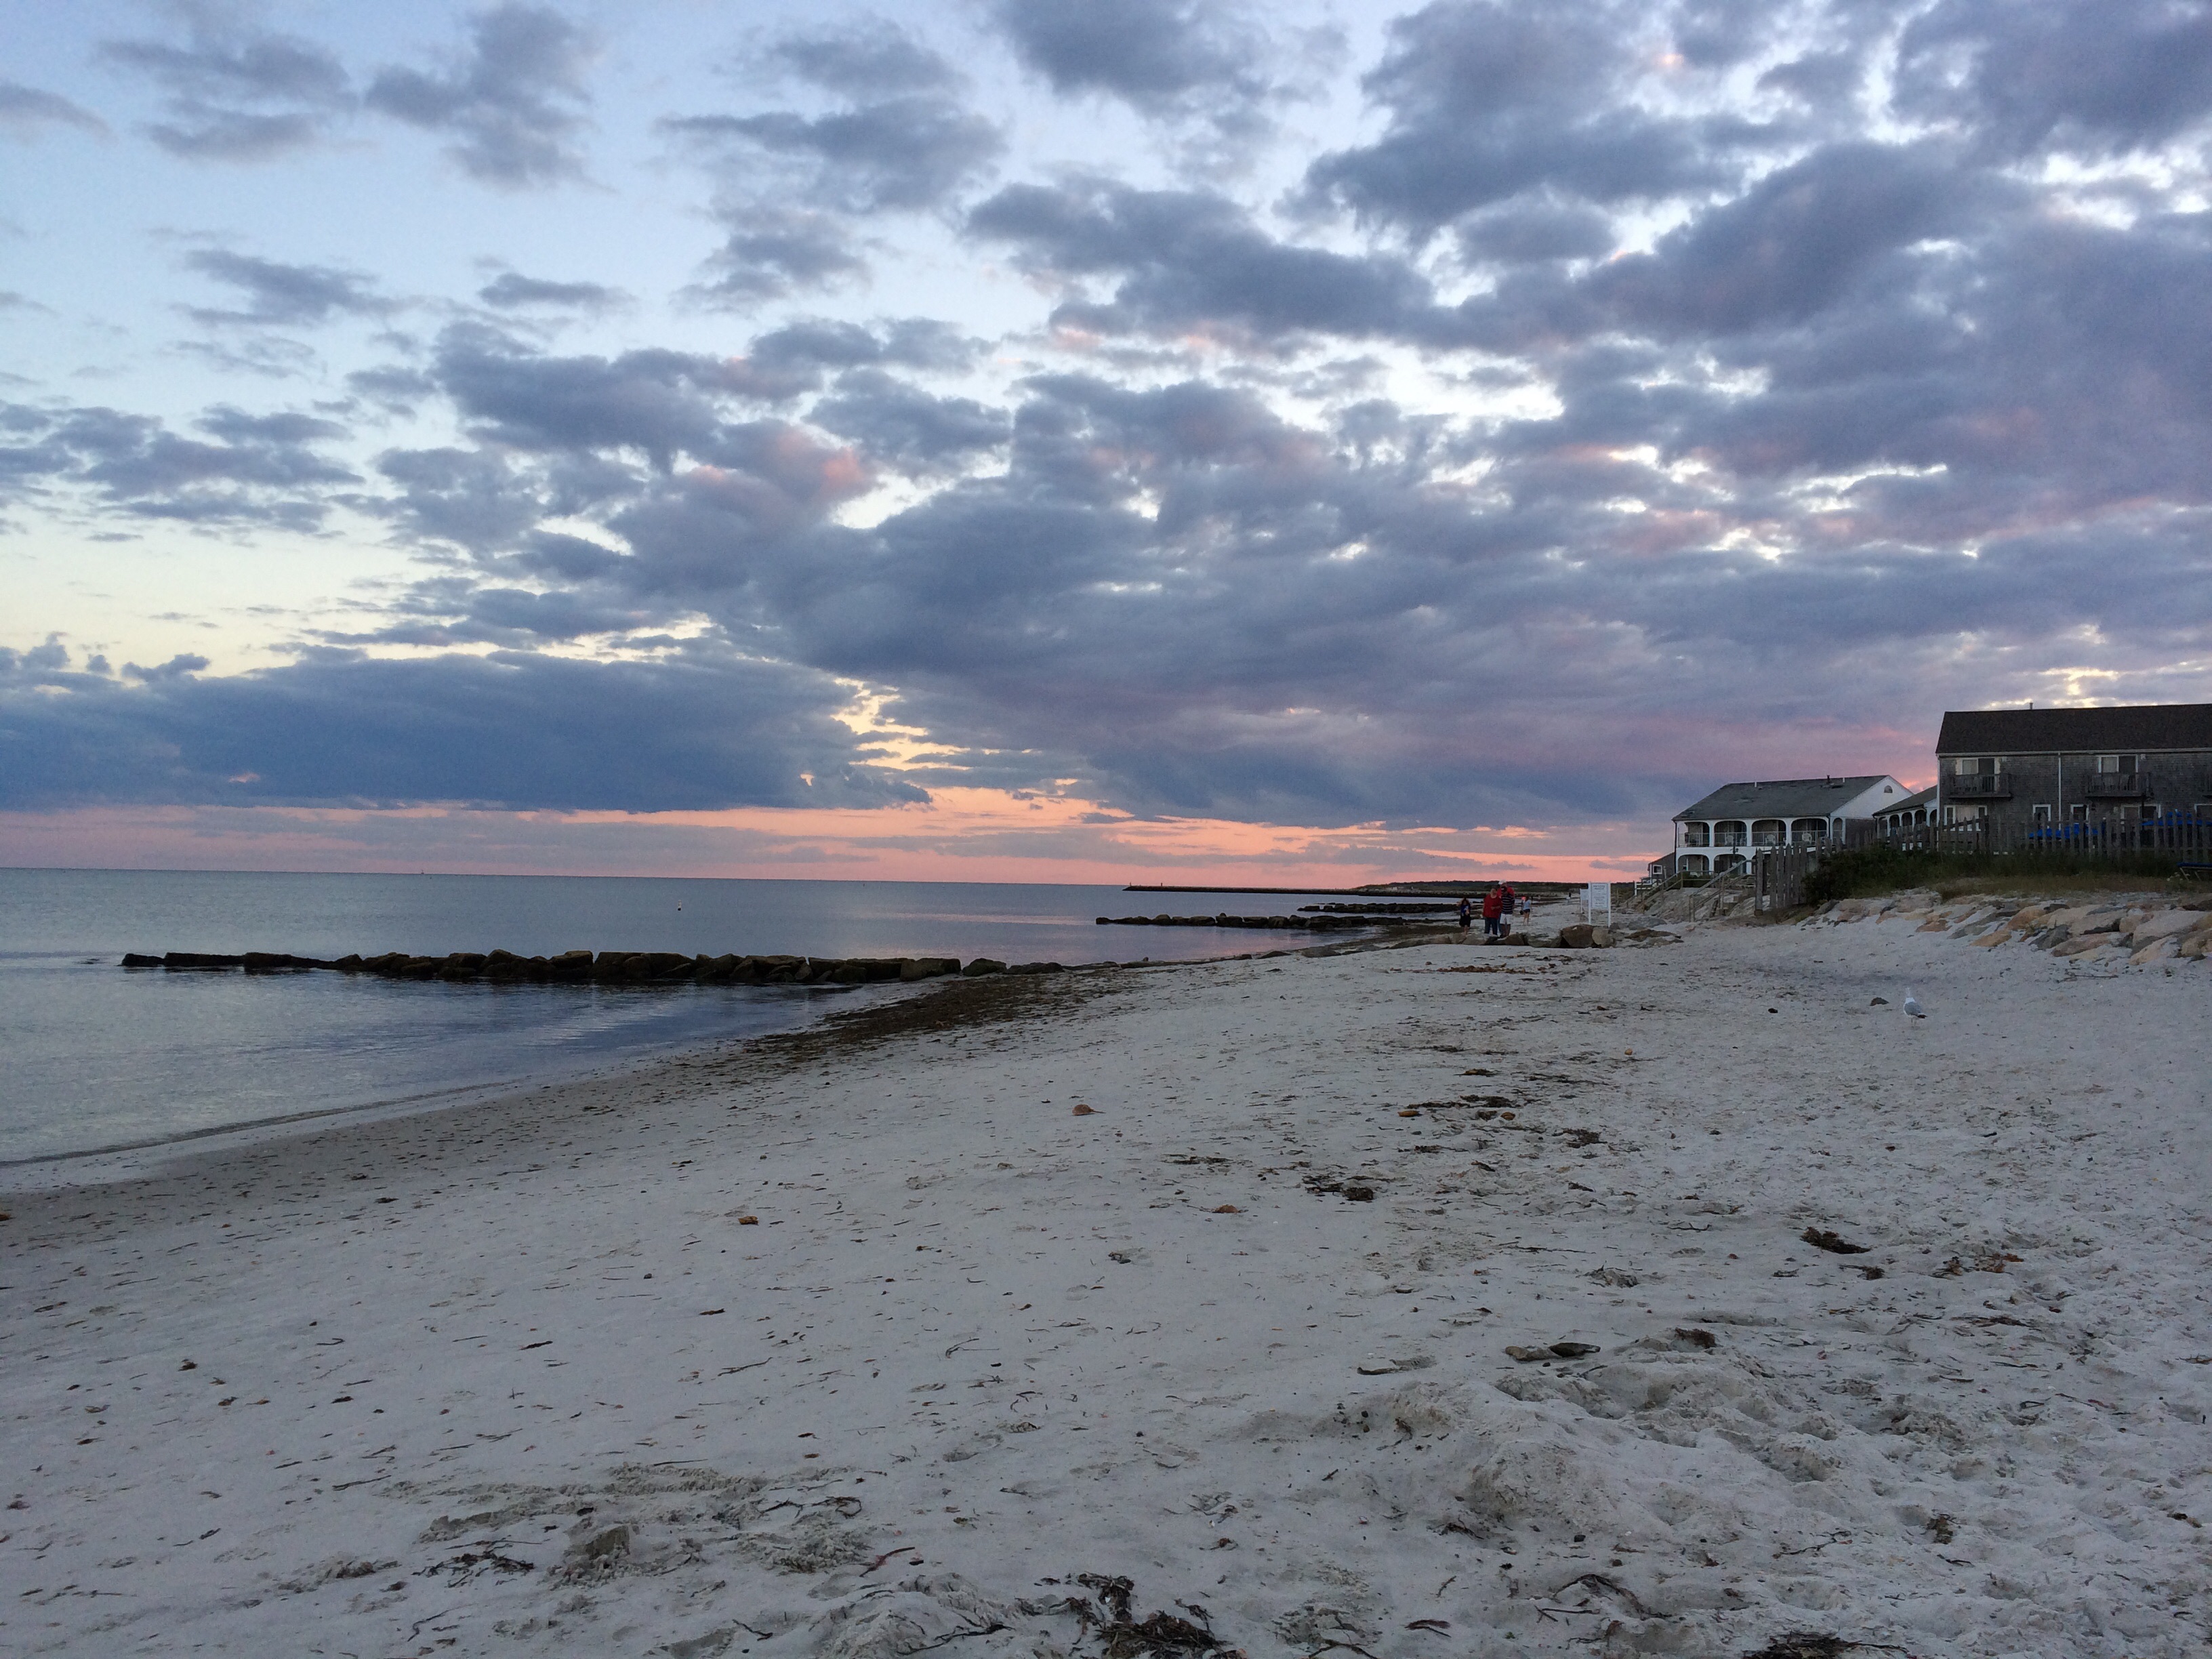
beach, sea, coast, sand, ocean, horizon, cloud, sky, sunrise, sunset, cloudy, morning, shore, wave, dawn, vacation, dusk, evening, peaceful, bay, body of water, clouds, massachusetts, cape cod, wind wave